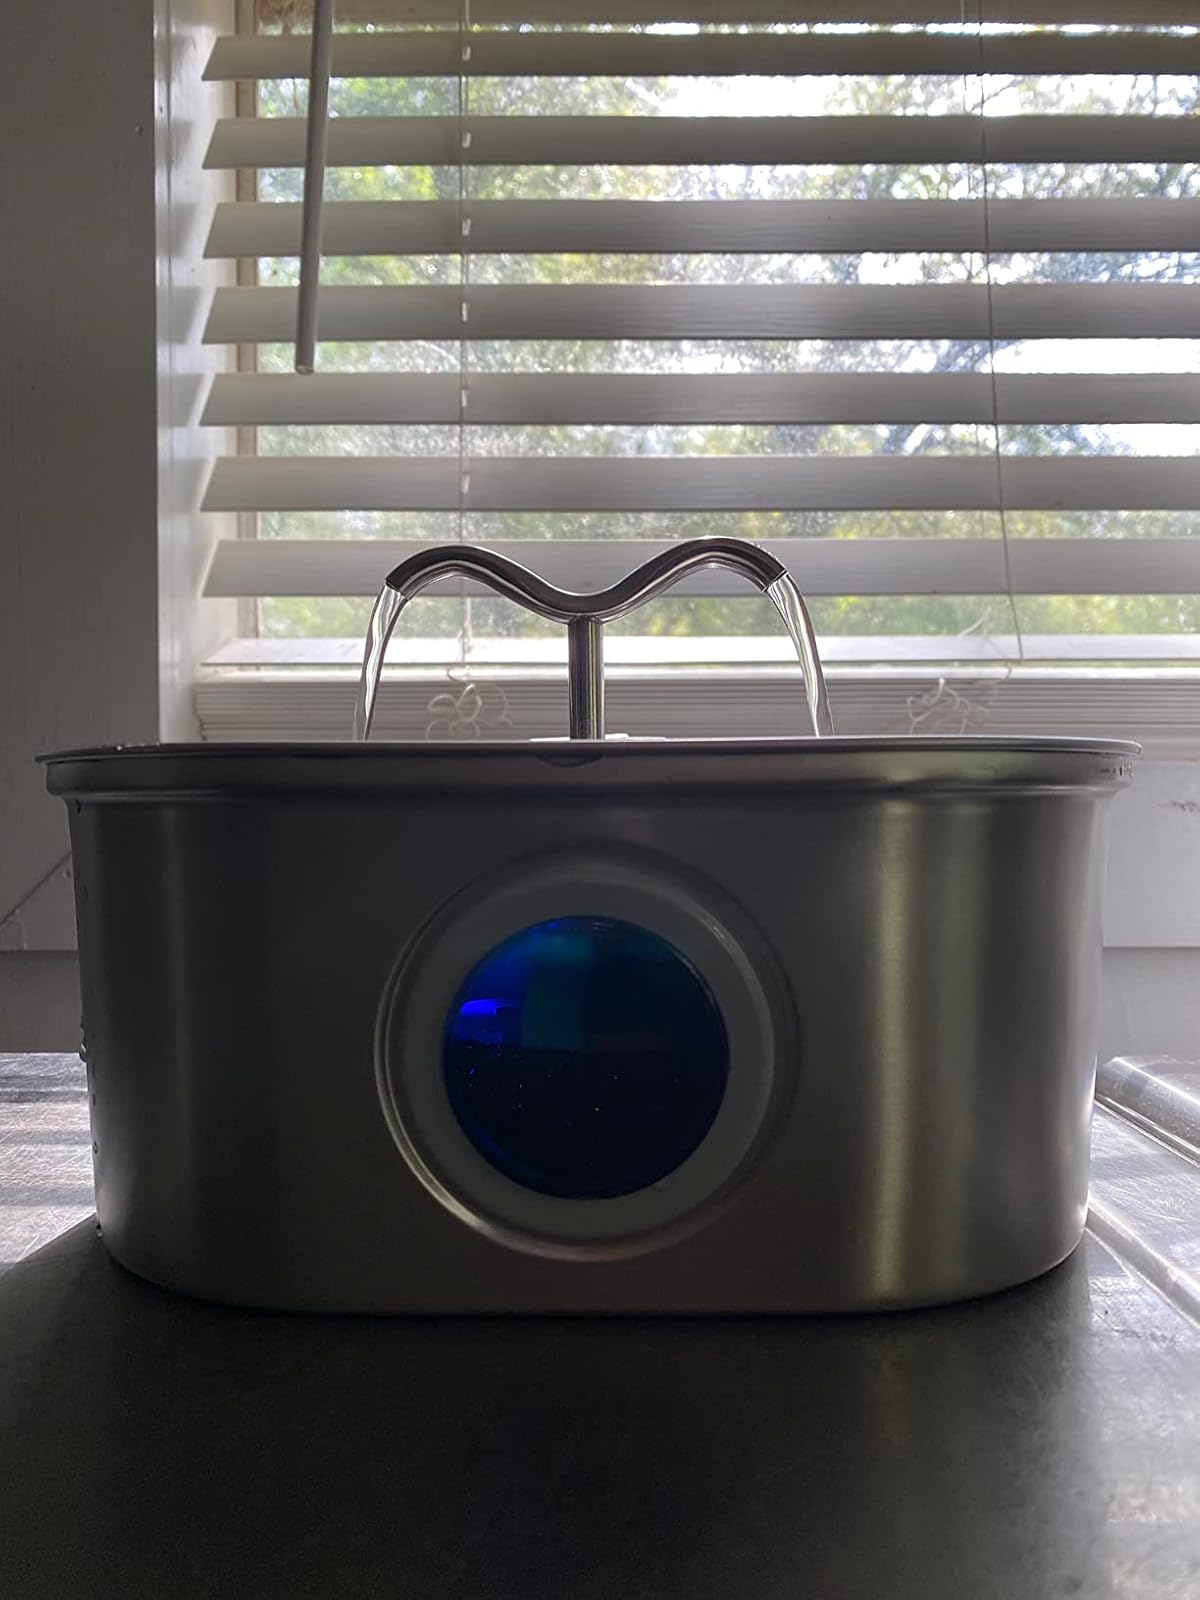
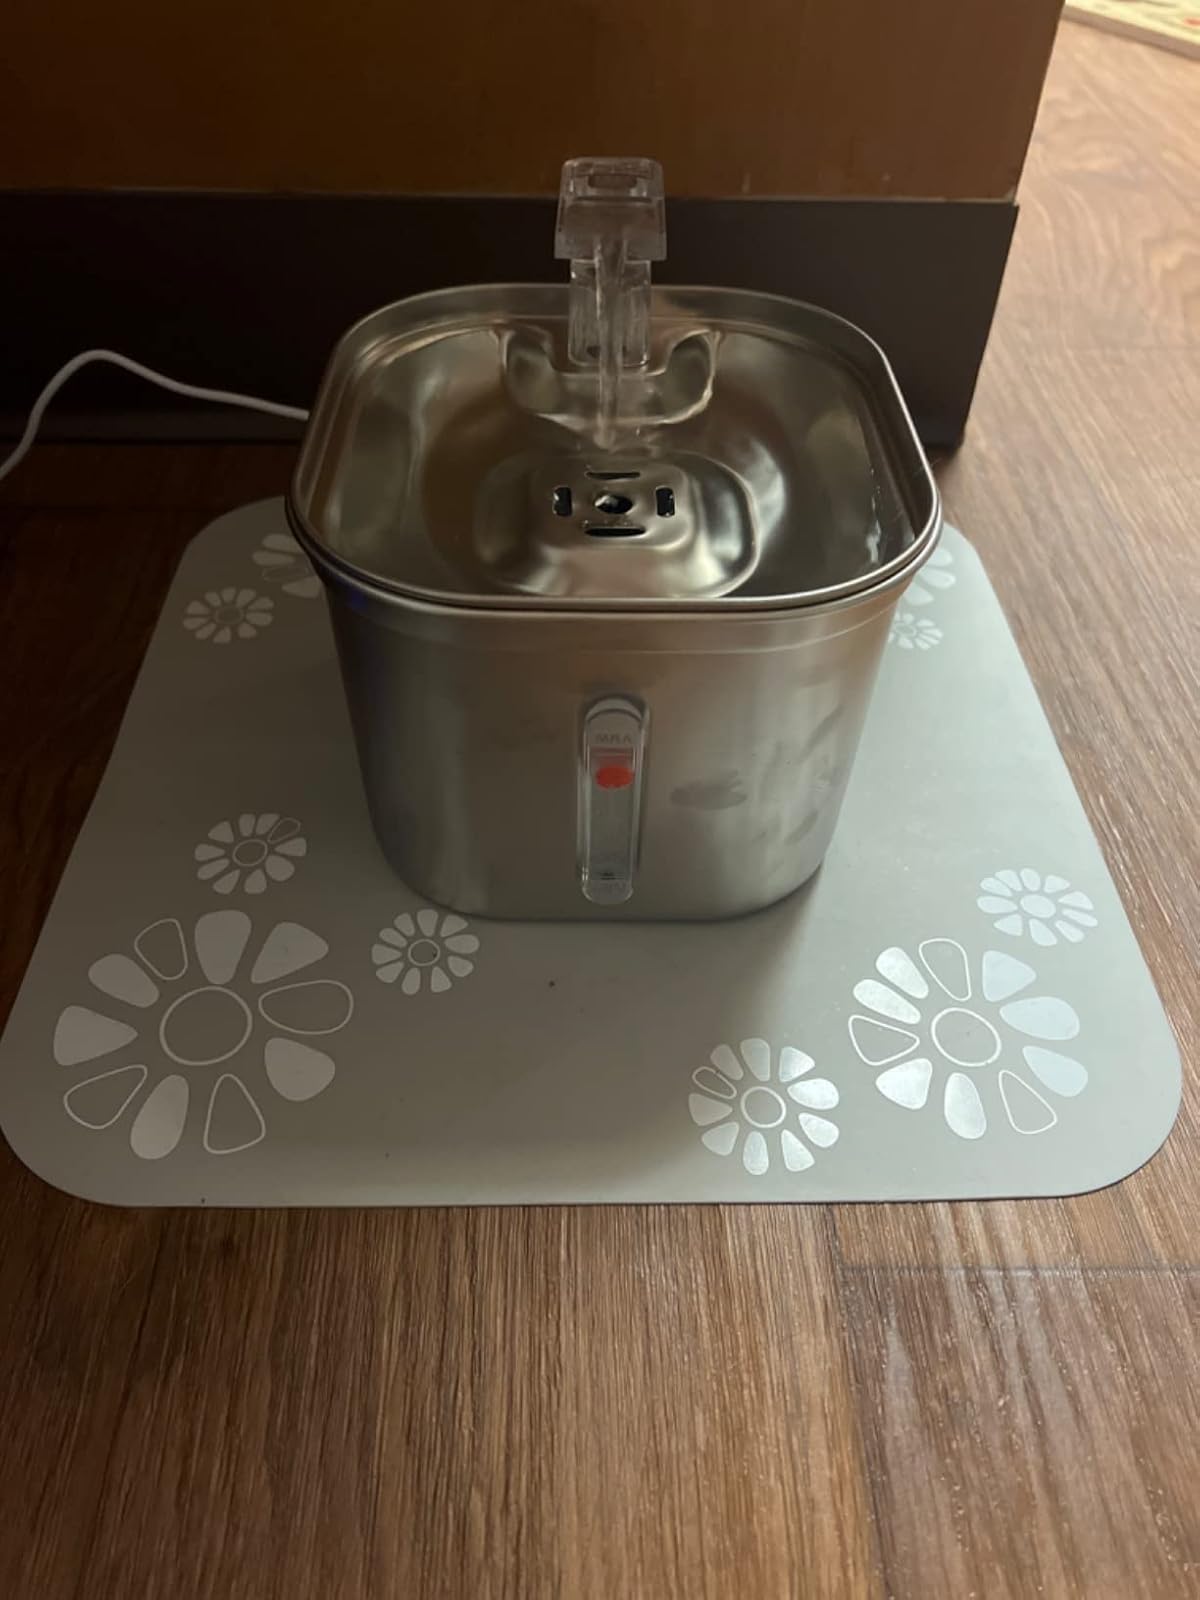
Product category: items_bowl
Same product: no